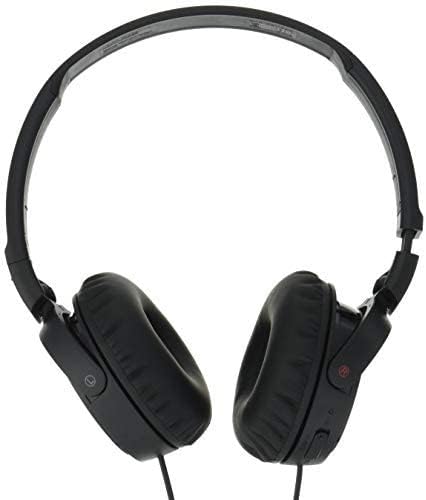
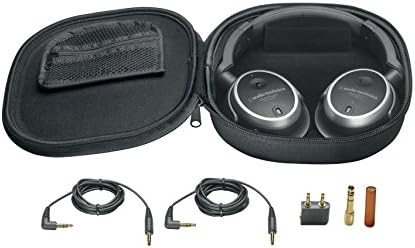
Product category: headphones
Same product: no